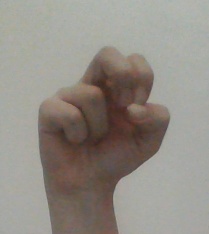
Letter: gaaf